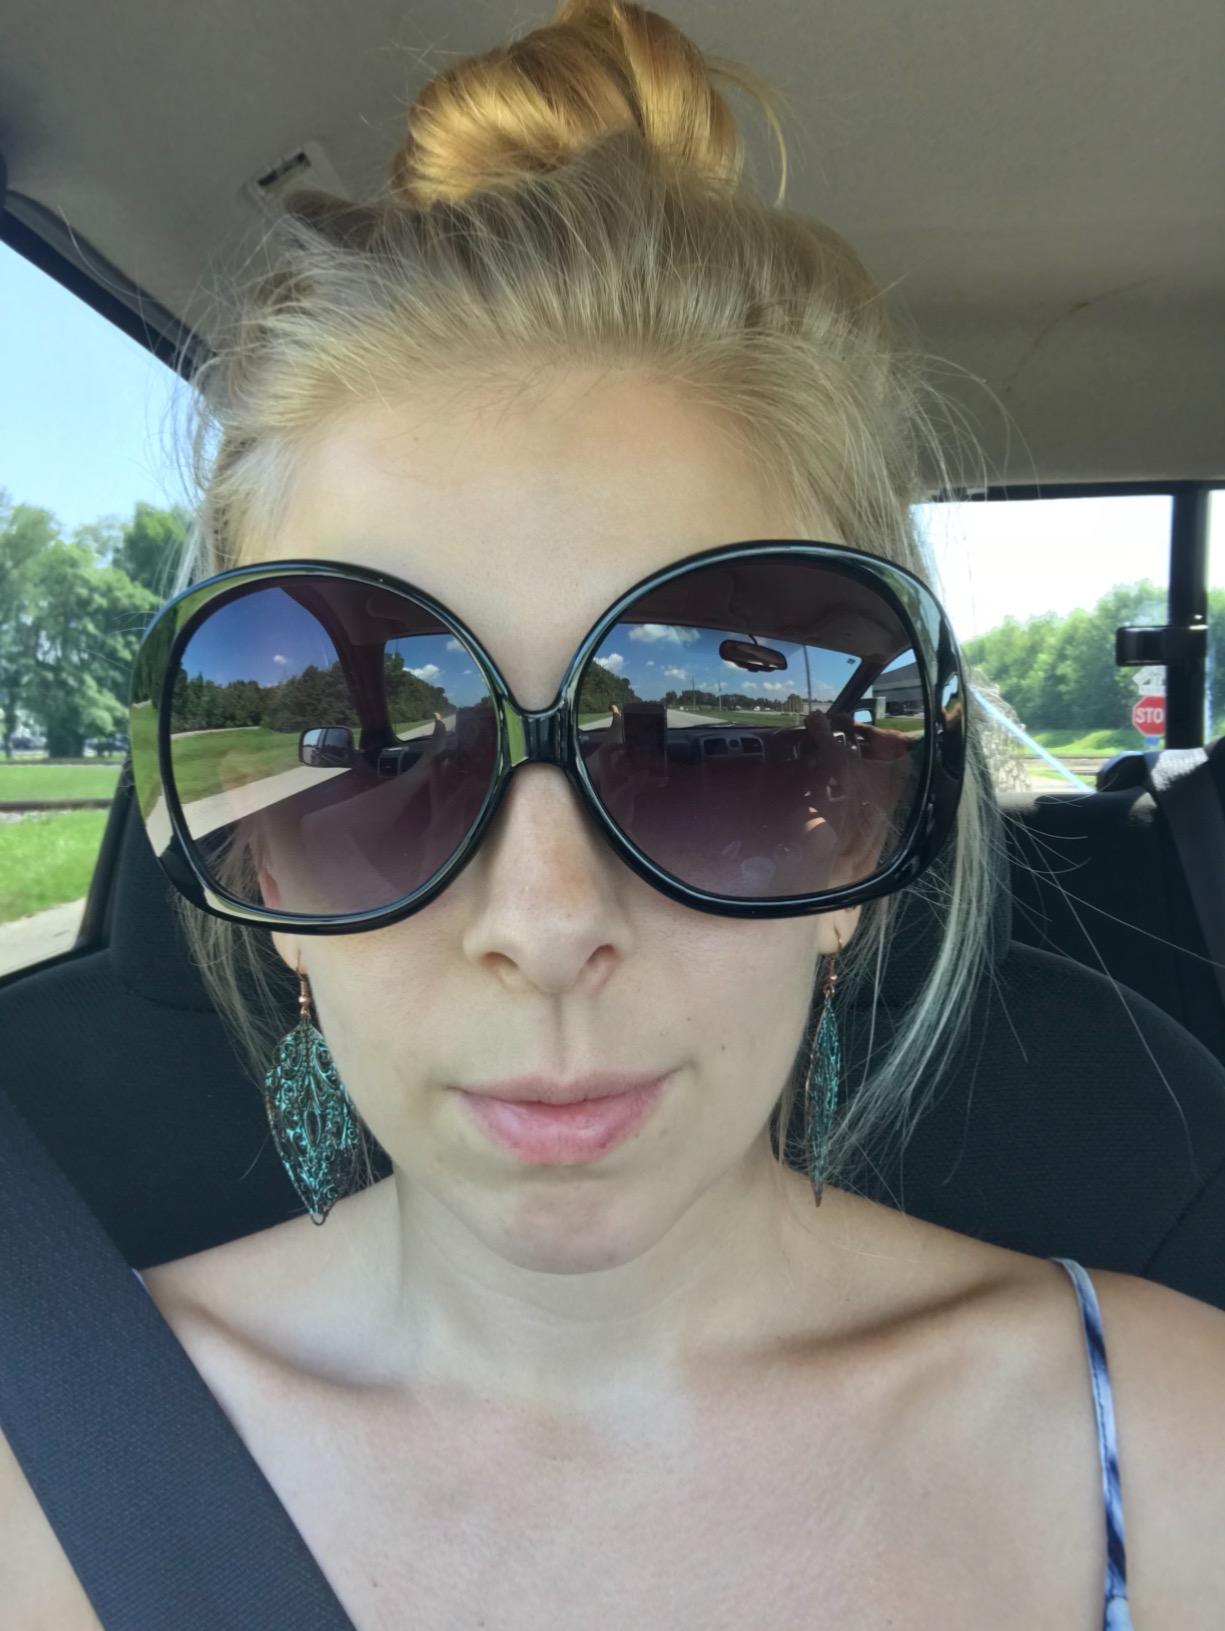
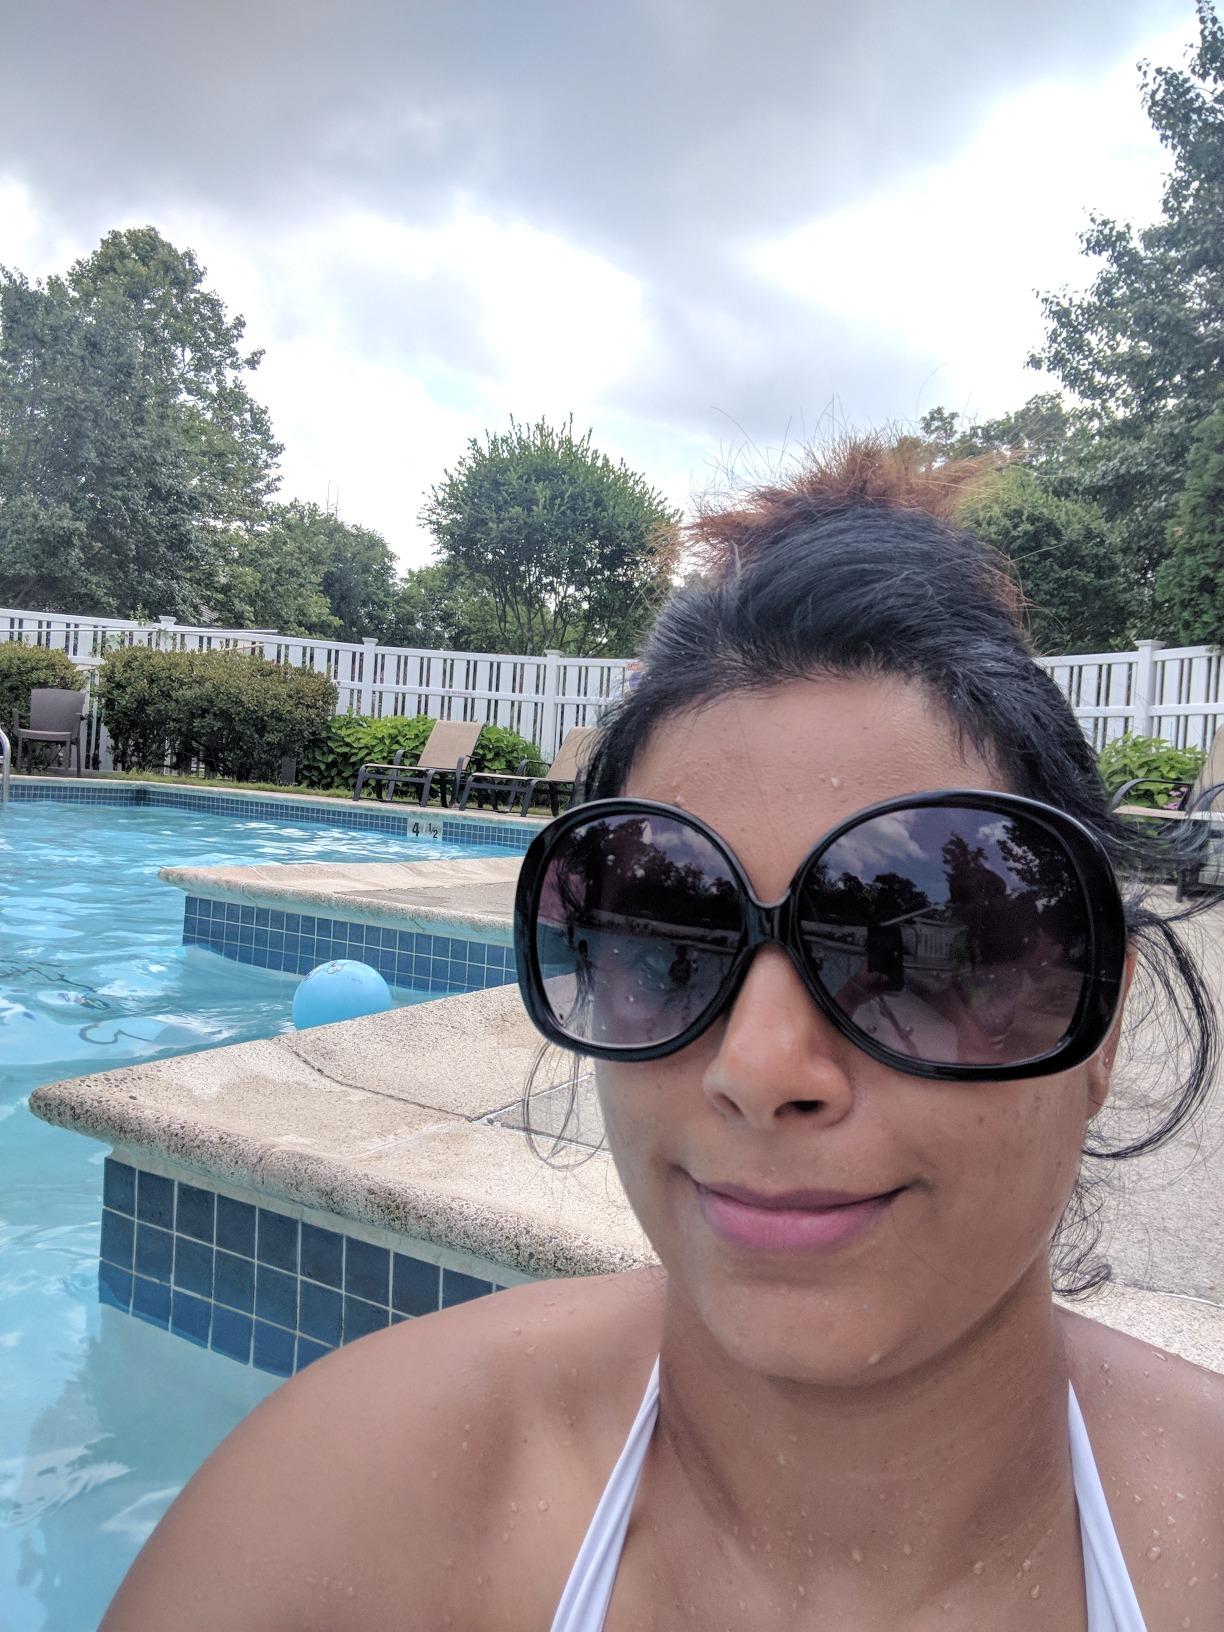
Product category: accessories_sunglasses
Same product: yes